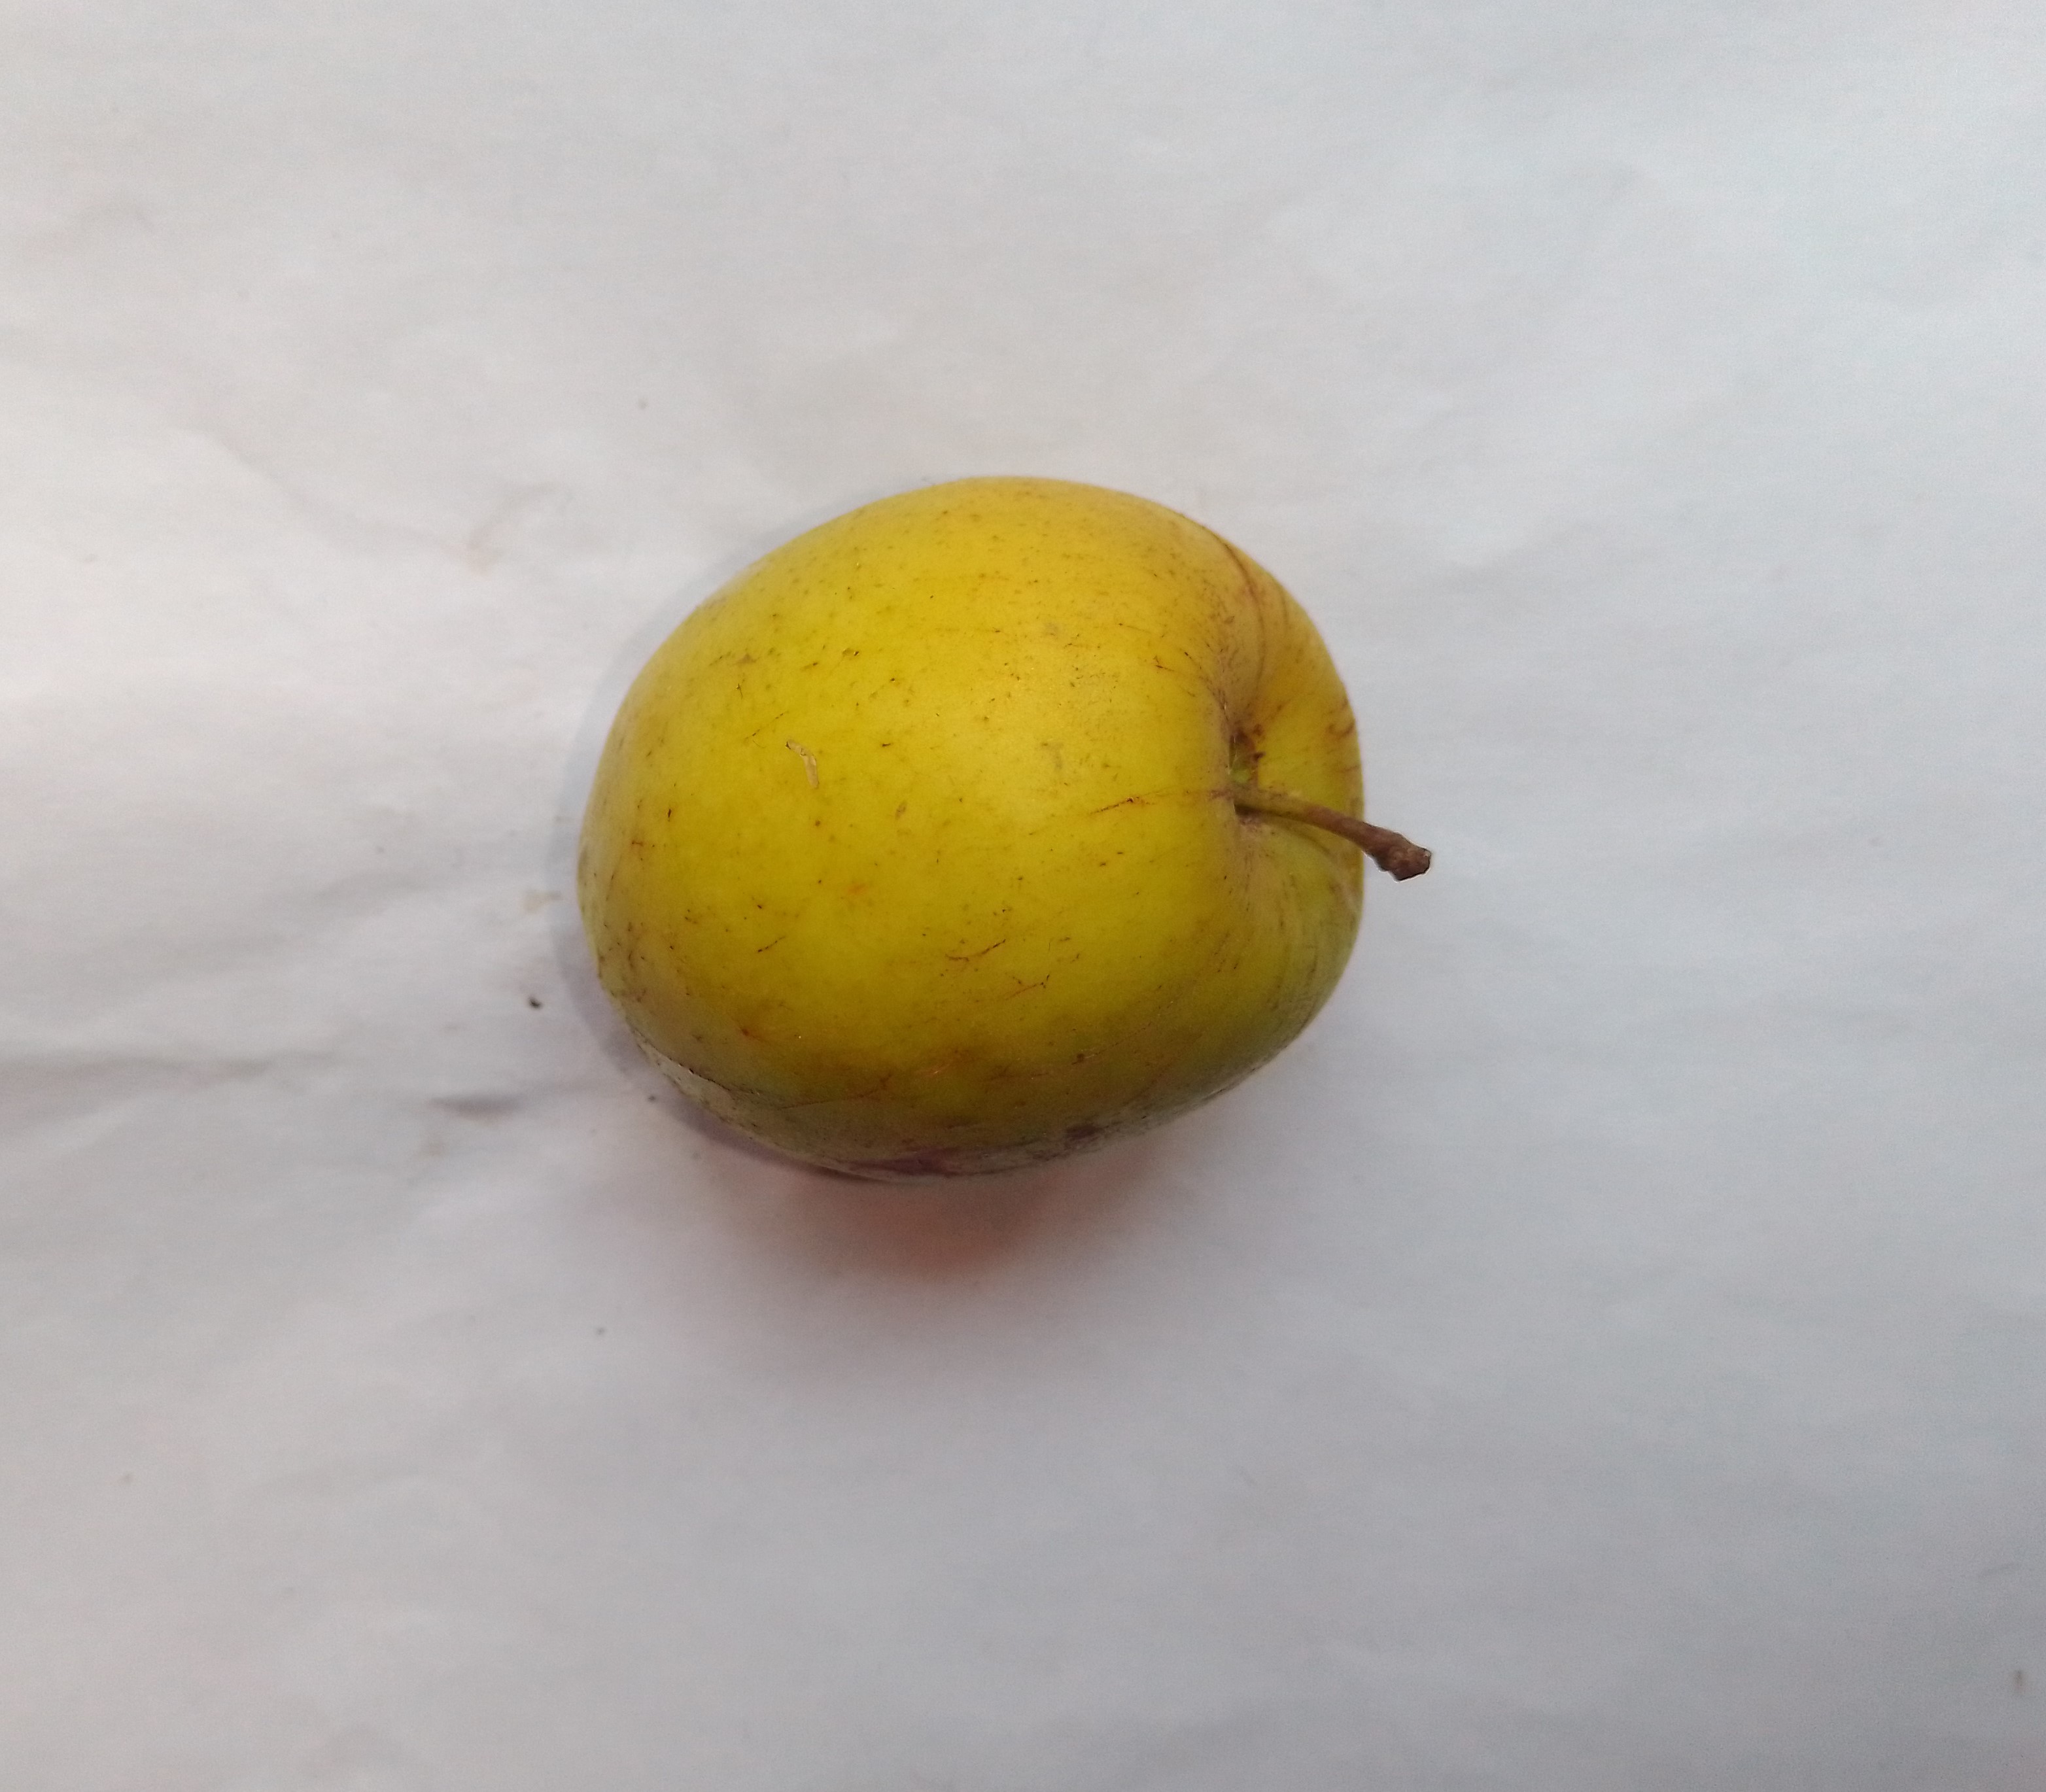
Fruit: jujube
Condition: fresh